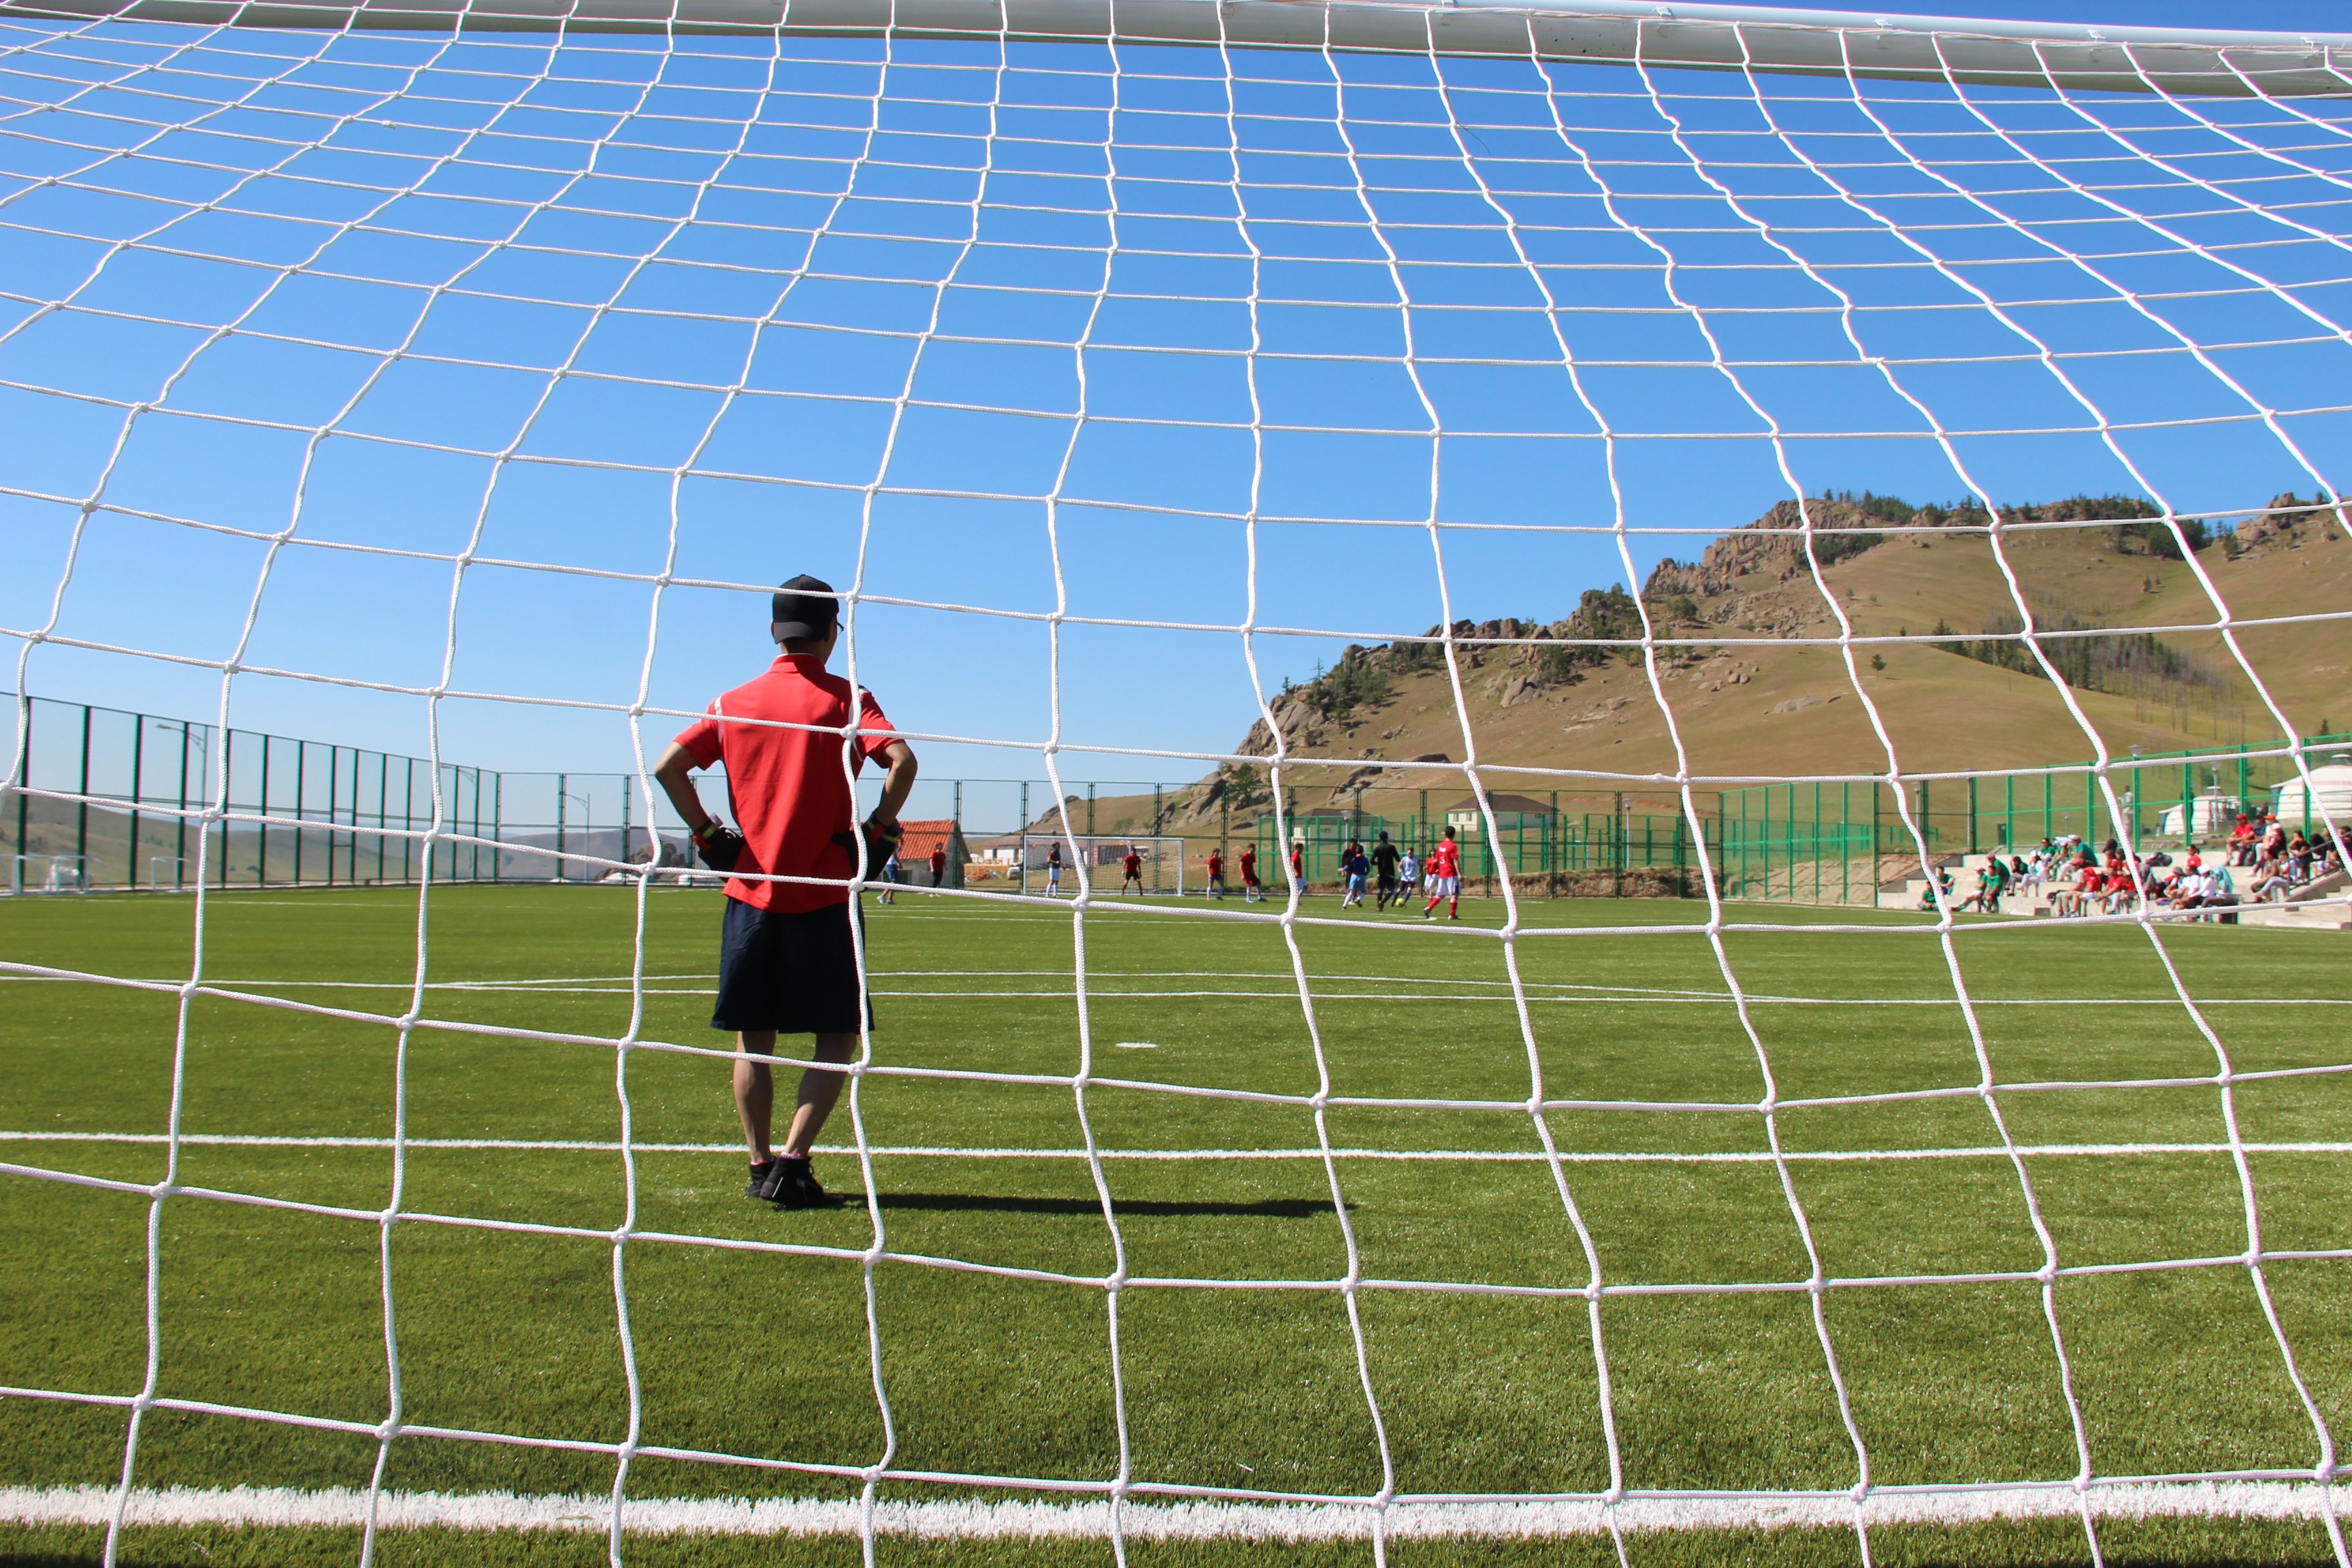
structure, sport, soccer, football, stadium, player, baseball field, tennis court, arena, sports, net, mongolia, keeper, football keeper, gate keeper, sport venue, soccer specific stadium